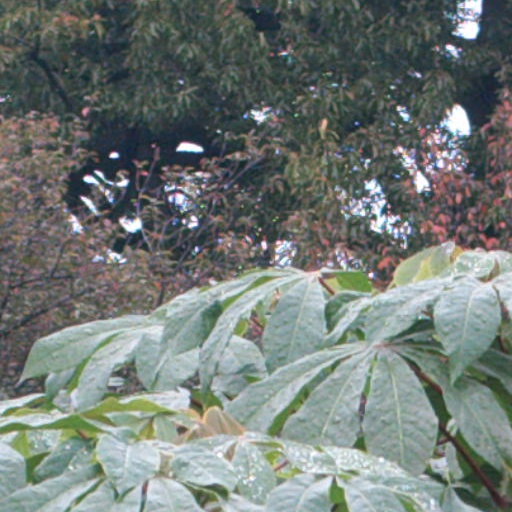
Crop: cassava